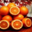
Label: orange